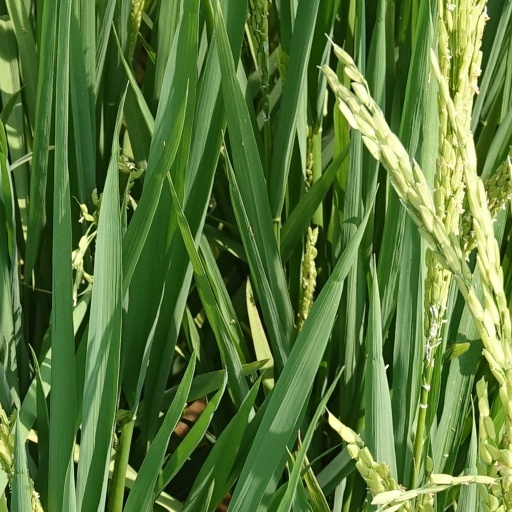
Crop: rice